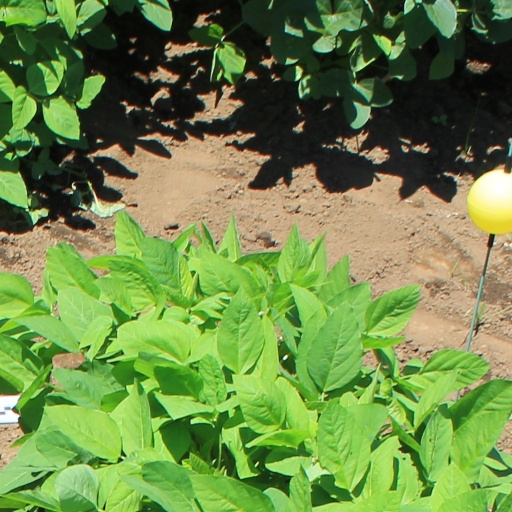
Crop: soybean